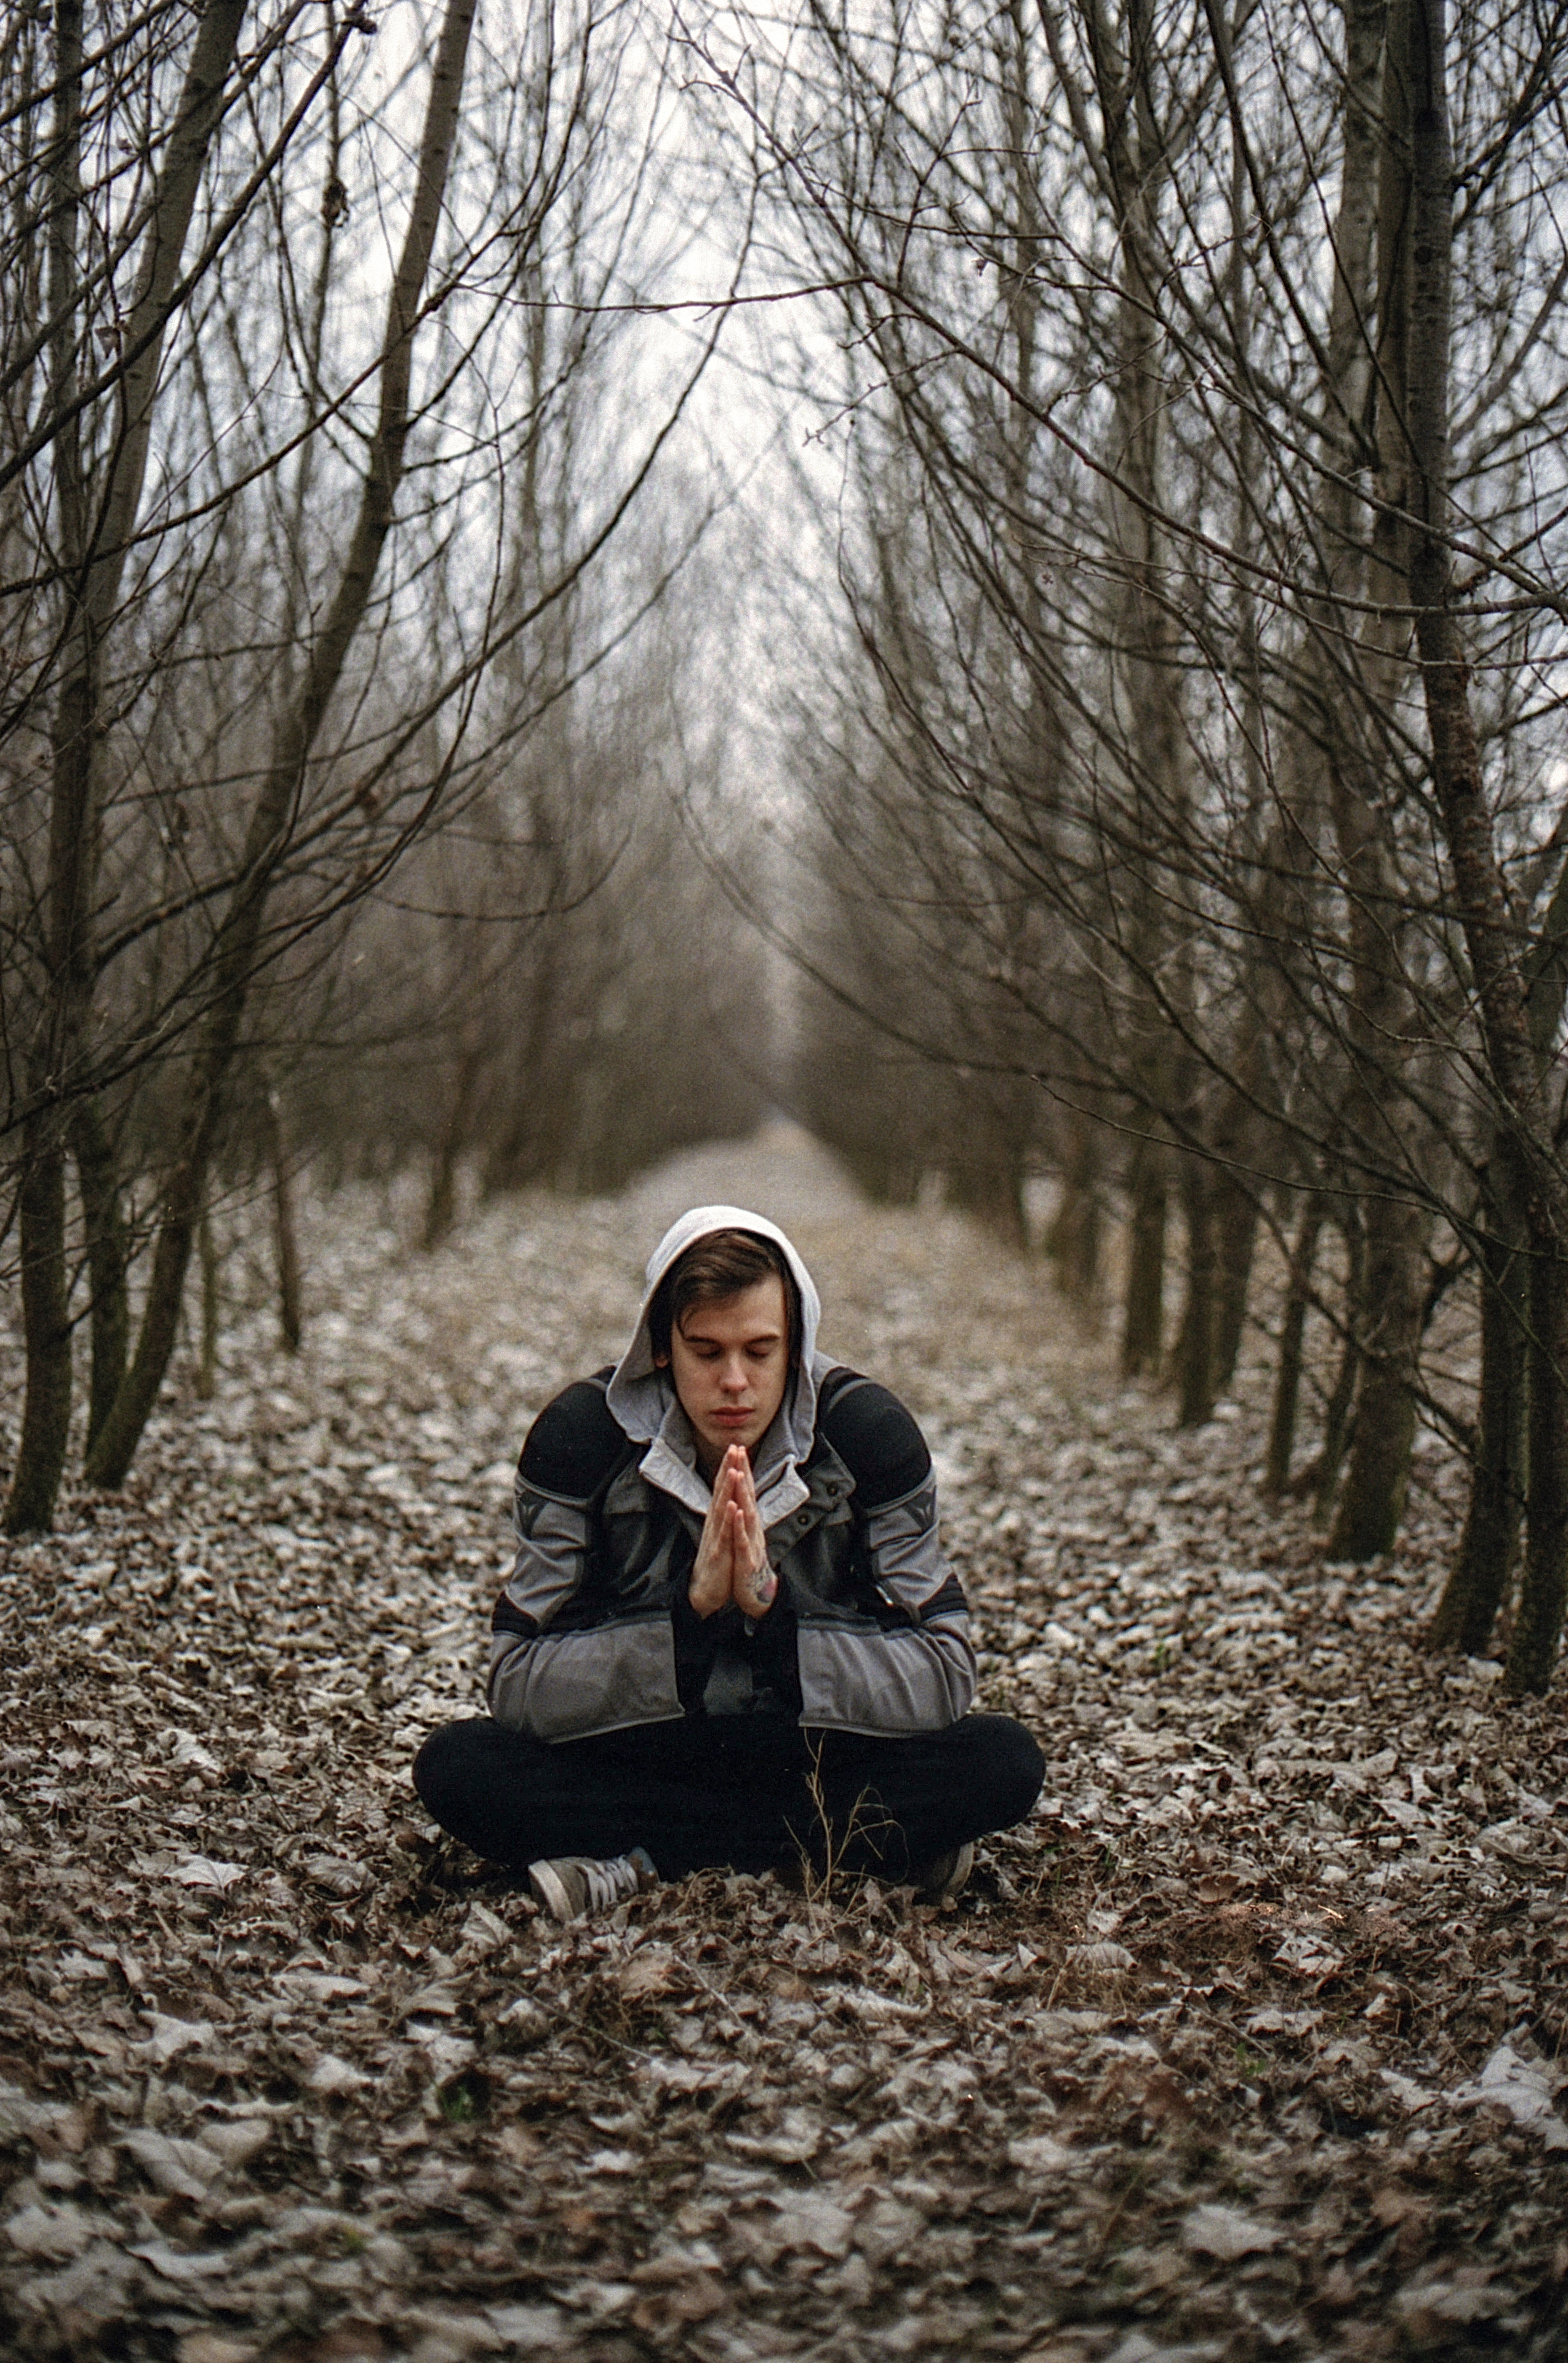
man, landscape, tree, nature, forest, wilderness, person, snow, winter, fall, spring, autumn, park, leisure, hoodie, season, trees, outdoors, woods, meditation, daylight, withered, woodland, habitat, adult, dried leaves, woody plant